Midmar Castle

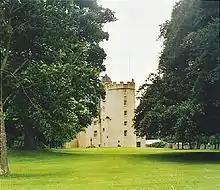
Midmar Castle

Midmar Castle is a 16th-century castle in Aberdeenshire, Scotland, located west of Westhill and west of Echt. The castle was built for George Gordon of Midmar and Abergeldie between 1565 and 1575, and was constructed by the stonemason and architect George Bell. The castle is protected as a category A listed building.